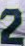
Number: 2